Henry Scott Stewart

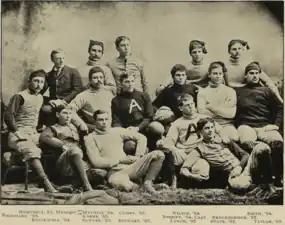
Stewart sitting in the middle with the varsity "A" in the 1891 Adelbert College of Western Reserve football team photo.

Stewart attended Cleveland's Central High School, where he was star player on the 1890 team.